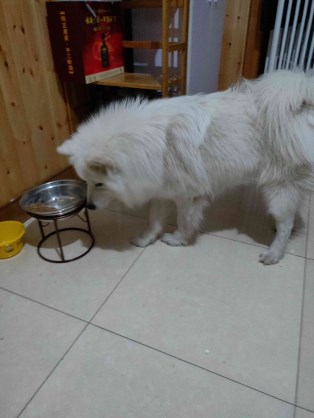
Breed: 2192-n000088-Samoyed